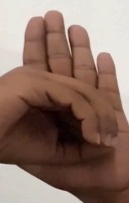
ASL sign: 0